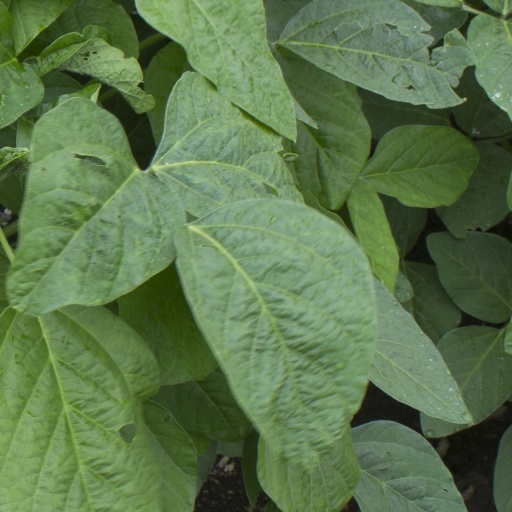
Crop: soybean